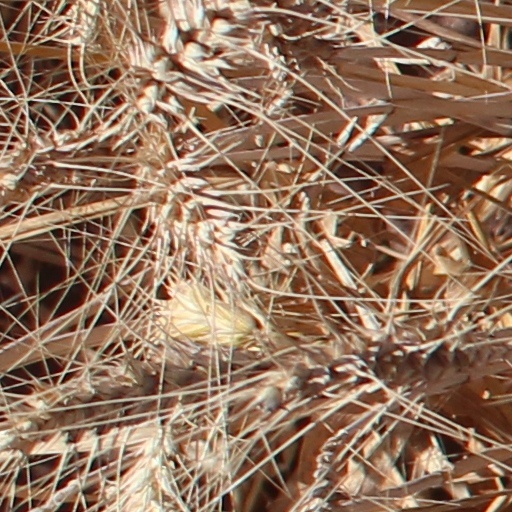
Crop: wheat